Scollard Formation

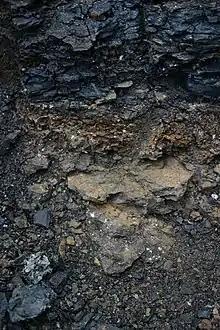
The K-Pg boundary in the Scollard Formation. The coals are earliest Paleocene in age, lighter shales below are Maastrichtian. The lighter rock at the very base of the dark coals represents the K-Pg boundary.

The K-Pg boundary occurs at the base of the lowermost seam of Ardley coal zone, based on dinosaurian and microfloral evidence, as well as the presence of the terminal Cretaceous iridium anomaly. The upper member is therefore of early Danian age, while the lower member is of latest Maastrichtian age.